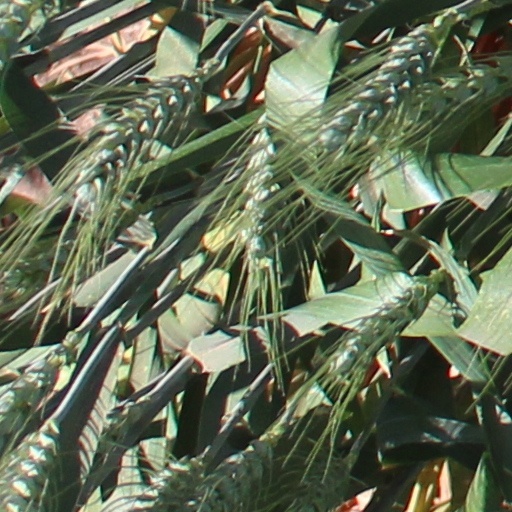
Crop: wheat